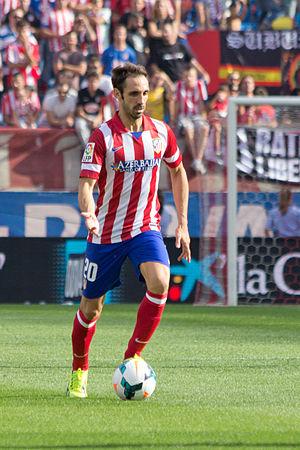
Juan Francisco Torres Belén, né le 9 janvier 1985 à Crevillent, également connu sous le nom de Juanfran, est un footballeur international espagnol évoluant au poste de défenseur droit au São Paulo FC.